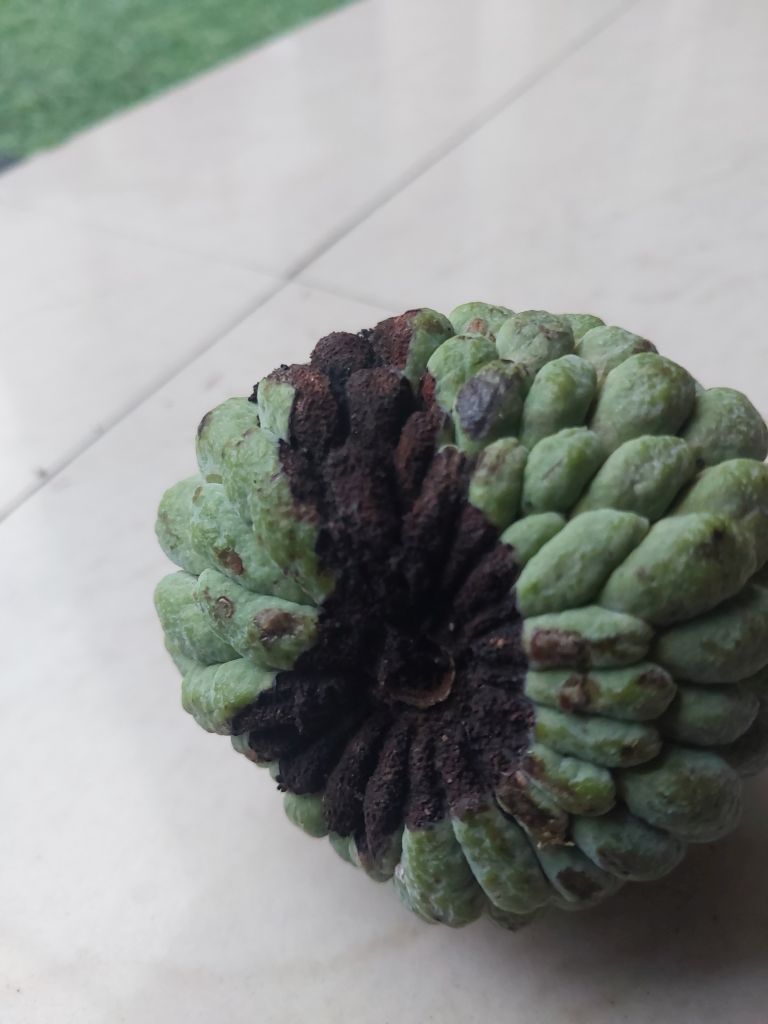
Disease label: Diplodia Rot